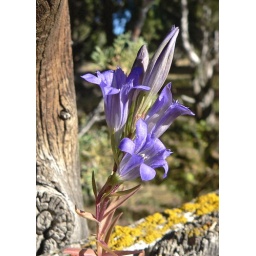
A short growing flower in tall grass. Placed on graveyard fence for picture.